List of giant squid specimens and sightings

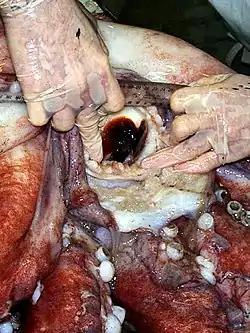
Measuring beak dimensions

Oceanic sectors used in the main table follow Sweeney & Roper (2001): the Atlantic Ocean is divided into sectors at the equator and 30°W, the Pacific Ocean is divided at the equator and 180°, and the Indian Ocean is defined as the range 20°E to 115°E (the Arctic and Southern Oceans are not distinguished). An additional category has been created to accommodate the handful of specimens recorded from the Mediterranean Sea.